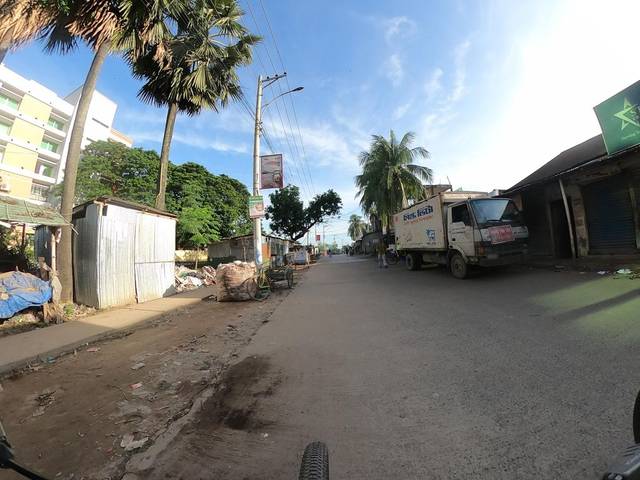
Region: Bangladesh
Coordinates: 24.002, 90.421